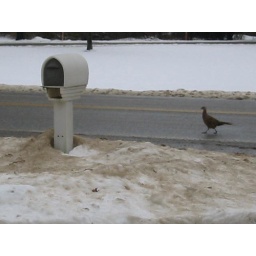
A hen pheasant was in our front yard and decided trying to cross the road wasn't a good idea.